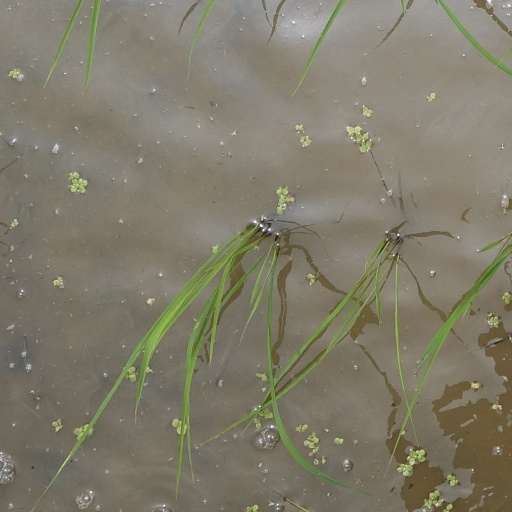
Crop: rice